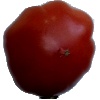
Label: Tomato Heart 1